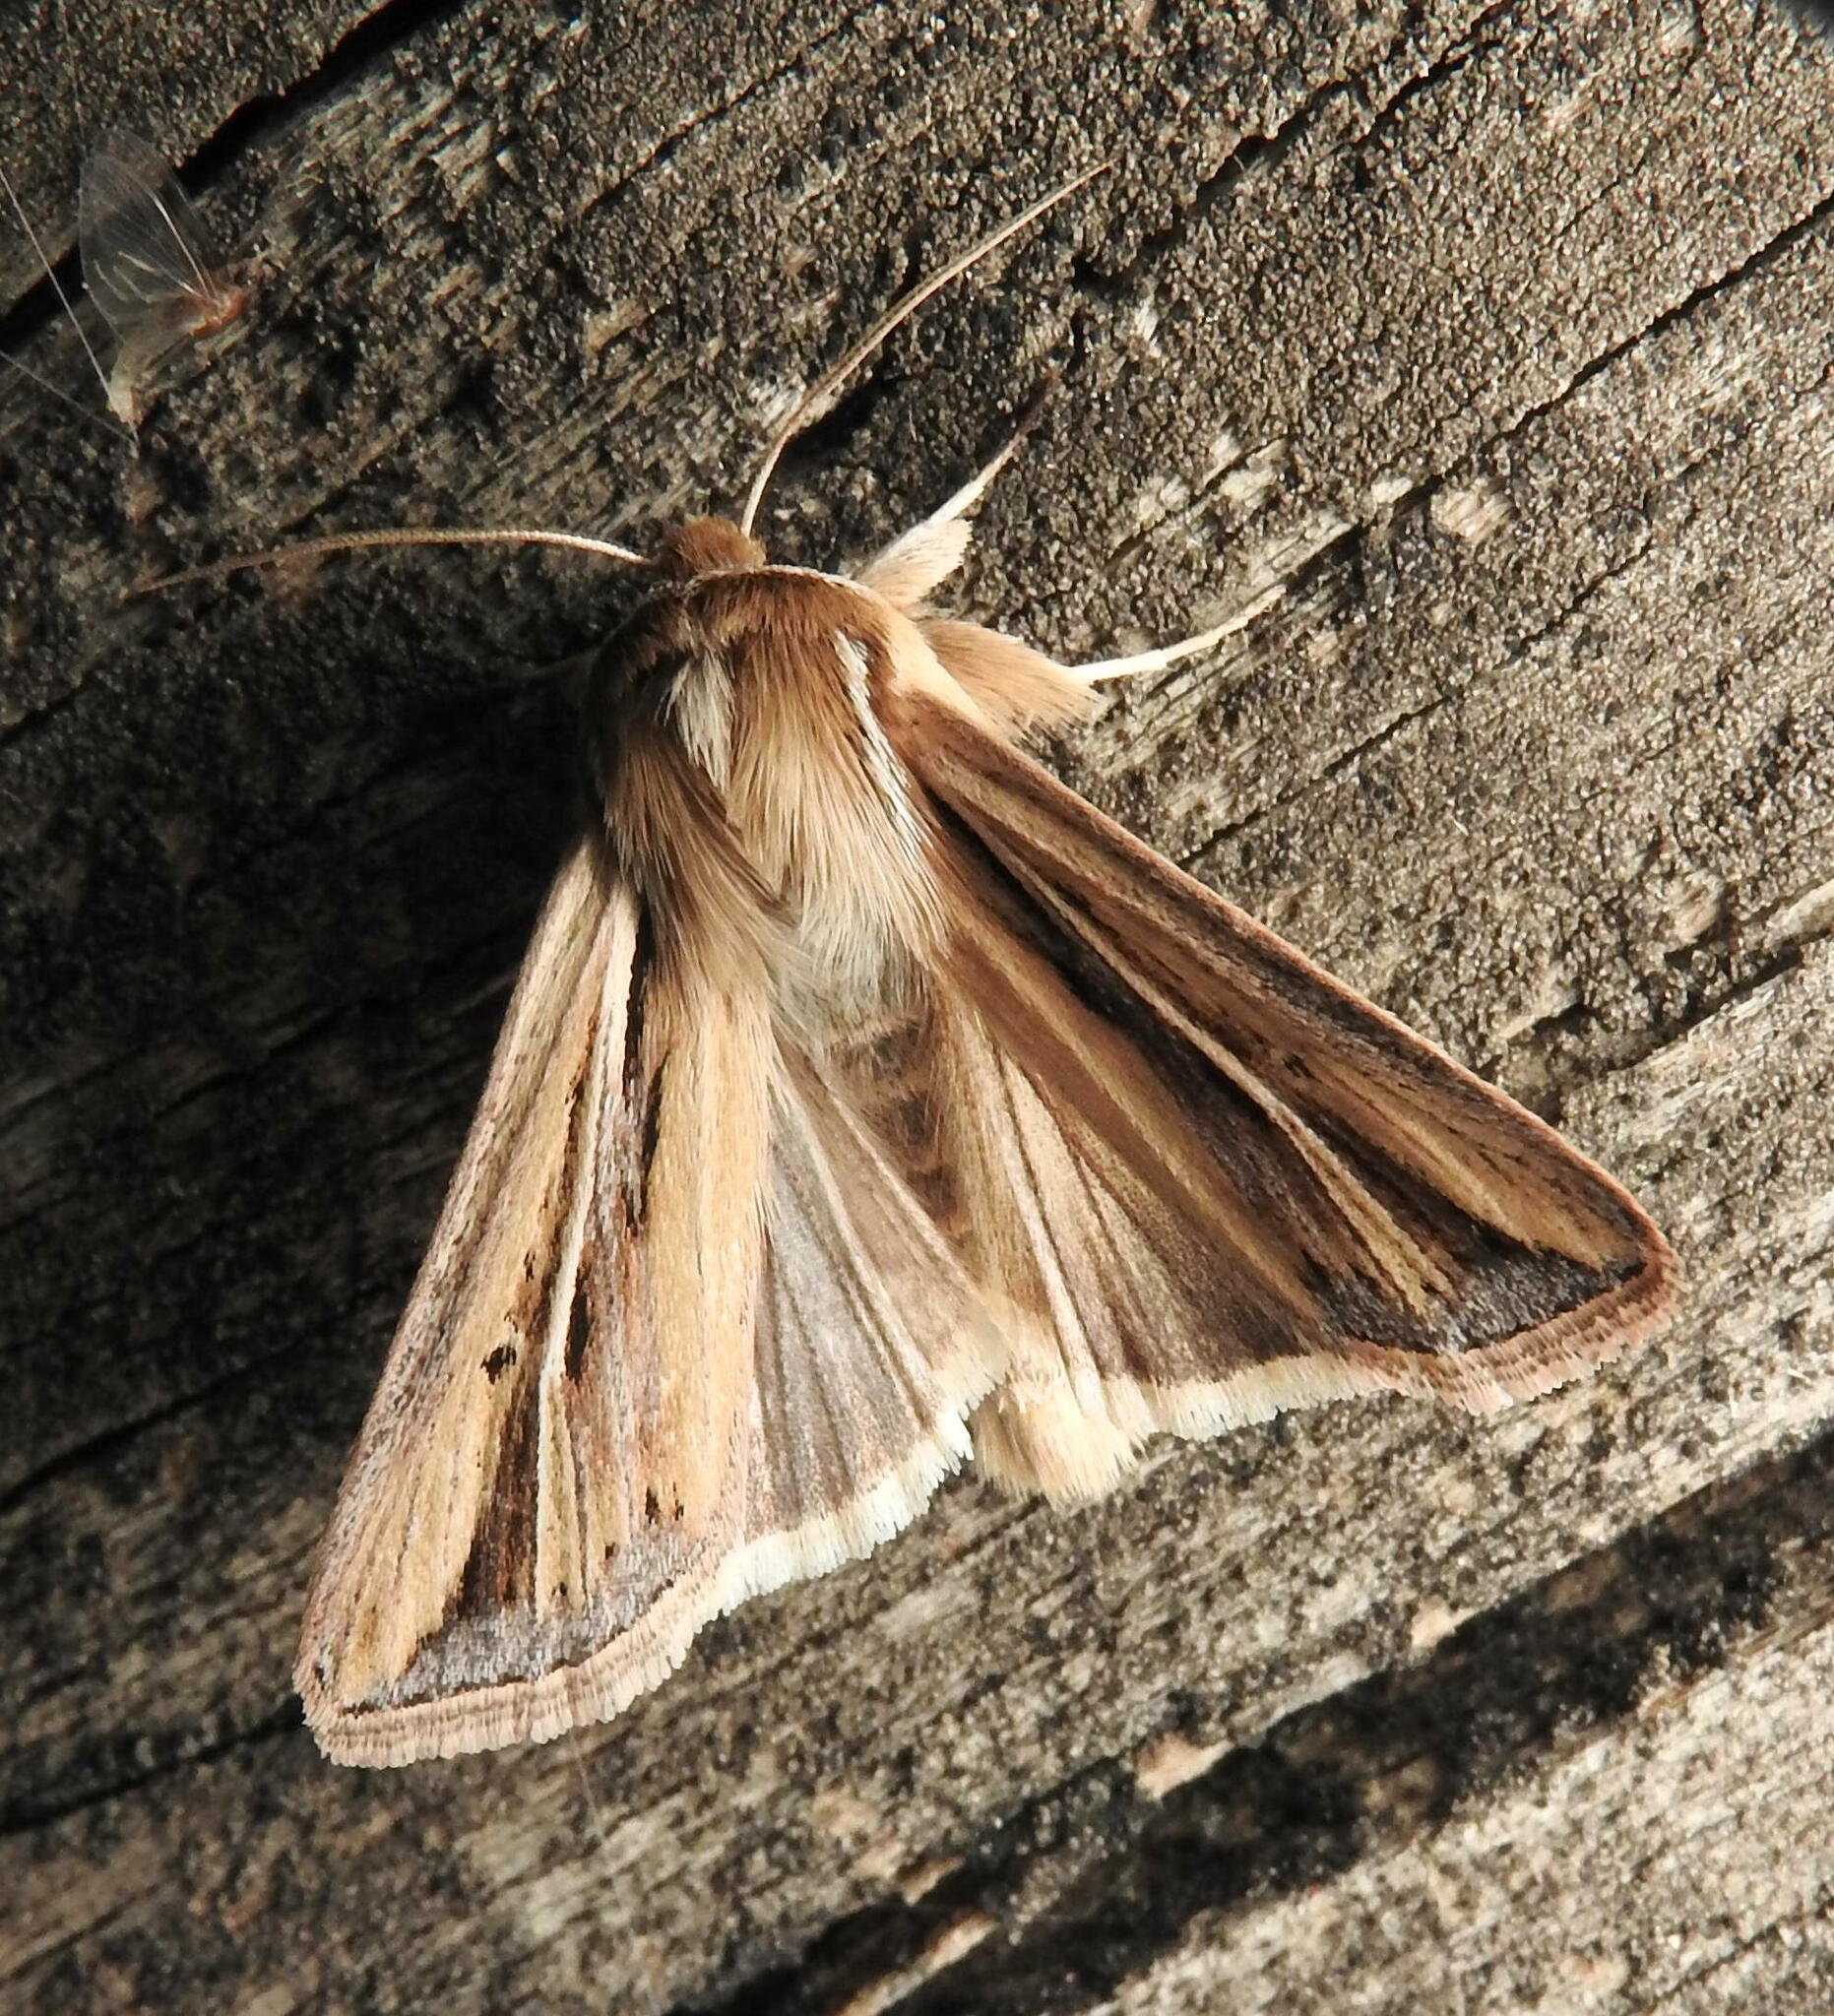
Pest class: wheathead_armyworm_Dargida_diffusa